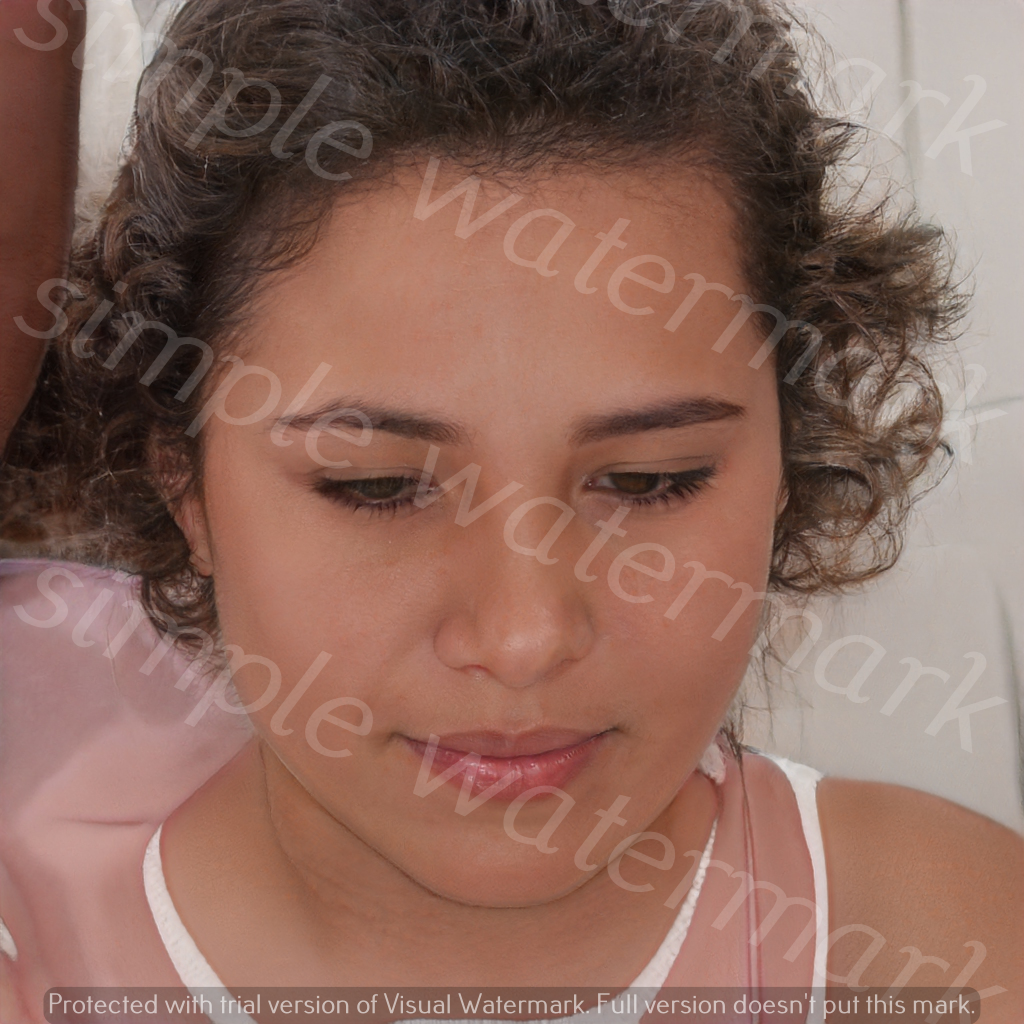
Label: Watermark